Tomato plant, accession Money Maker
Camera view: horizontal (90 deg, fisheye); turntable rotation: 120 degrees
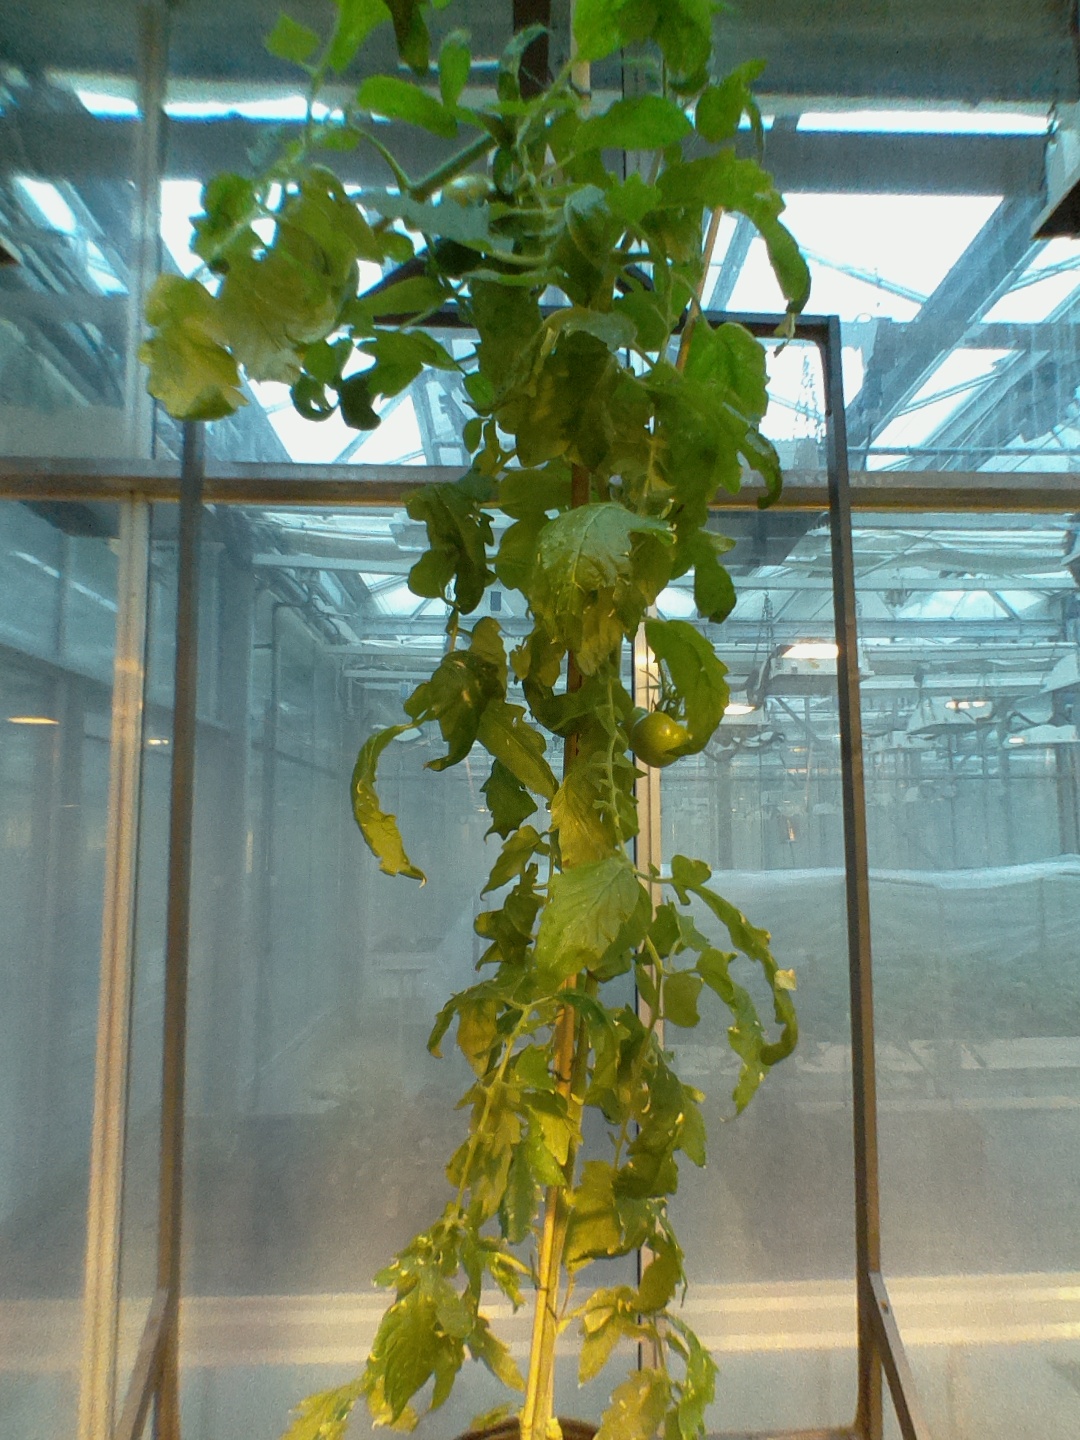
BBCH growth stage 75: 50%-60% of final fruit size